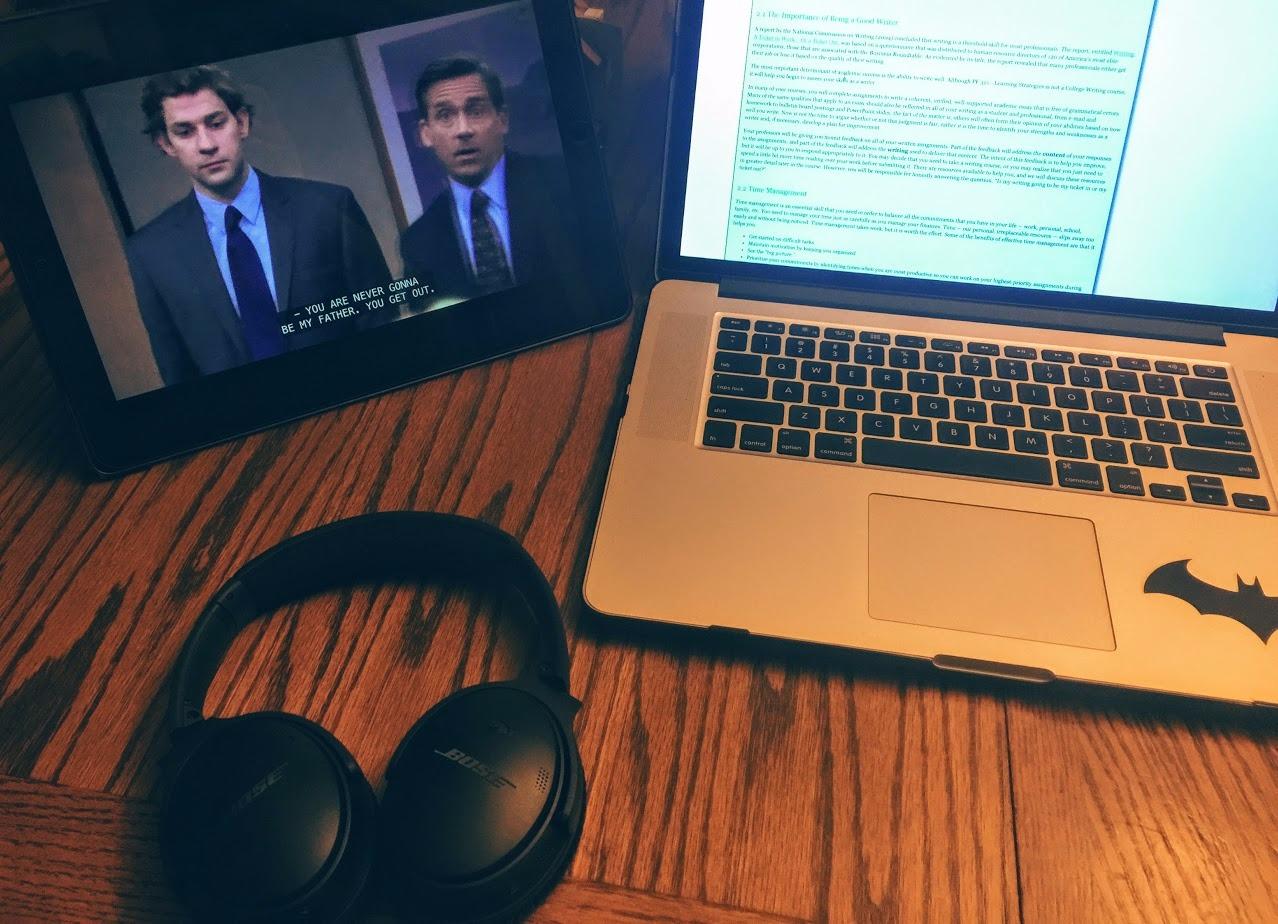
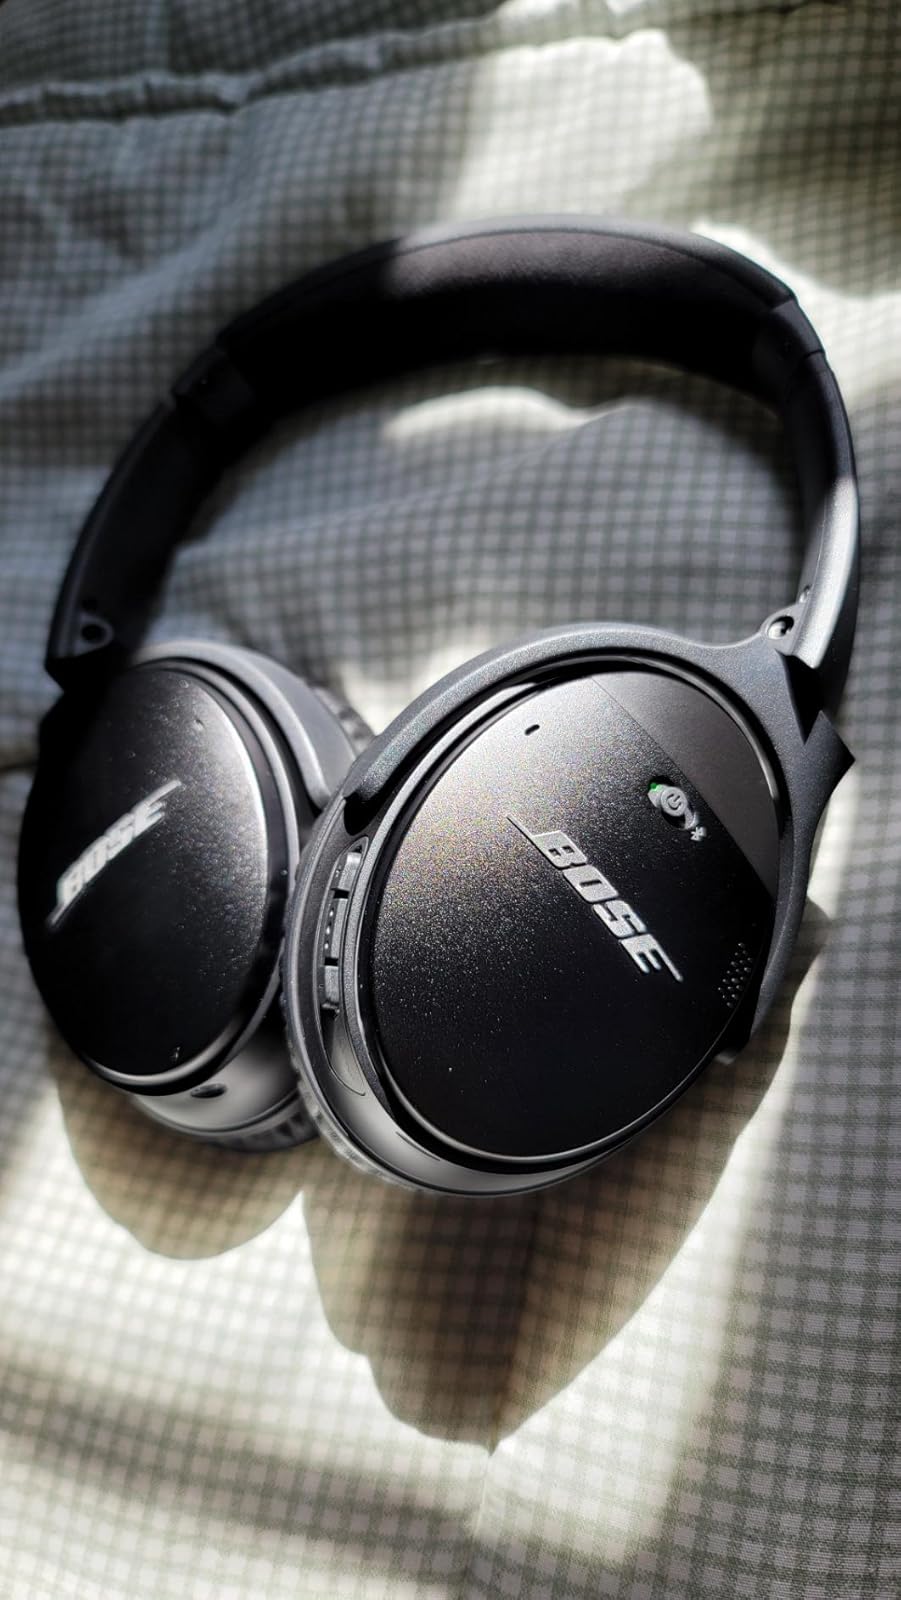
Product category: headphones
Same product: yes